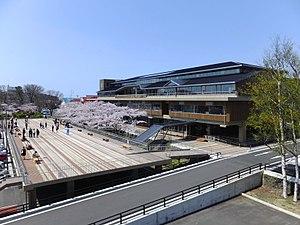
Noshiro est une ville située dans la préfecture d'Akita, au Japon.